James Millikin

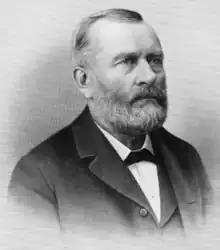

James Millikin (August 2, 1827 – March 2, 1909) was the founder of Millikin University in Decatur, Illinois.